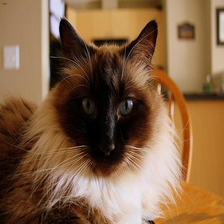
Species: cat
Breed: Birman